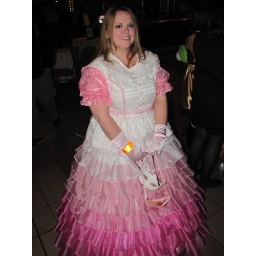
Kaylee's fluffy layer cake dress from Firefly Episode 4 - ShindigMade by ME!Photo by David Vail